Manoranjan Bhakta

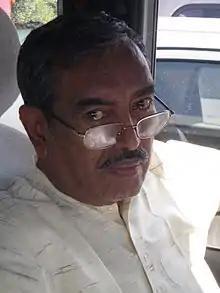
Manoranjan Bhakta

Manoranjan Bhakta (10 April 1939 – 12 June 2015) was an Indian politician and a leader of the Indian National Congress (INC) political party. He was first elected as member of parliament for the Andaman and Nicobar Islands in 1977 to the 6th Lok Sabha. In total, he served eight terms as member of parliament for this constituency, seven of which were consecutive from 1977 to 1999. In 2010, after being denied a ticket in an election, he left the INC and later joined the Trinamool Congress.